Charles Christian Nahl

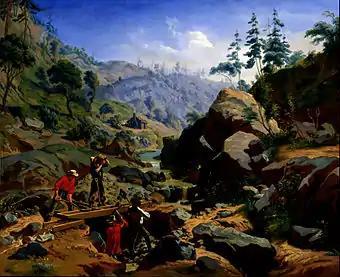
"Miners in the Sierras"

At the time of rising political tensions in Electorate of Hesse in the 1840s, Nahl and his friend Frederick August Wenderoth (1819–1884) moved to Paris in 1846. There he enjoyed some success at the "salon" and changed his name to the French version, "Charles".